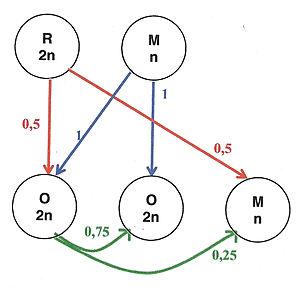
Coefficient d'apparentements entre les individus. Les asymétries de parenté dues au déterminisme haplo-diploïde du sexe, ont pu fortement favoriser l'évolution de l'altruisme.
La socialité désigne la tendance d'une population animale à vivre en groupe. Il en existe plusieurs niveaux, allant jusqu'à la formation de sociétés animales.